Off Menu with Ed Gamble and James Acaster

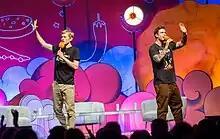
James Acaster (left) and Ed Gamble (right) performing a live show of "Off Menu" at Royal Albert Hall in 2023

A live episode of "Off Menu" was recorded in July 2021 at the Royal Festival Hall with Isy Suttie and Edgar Wright as the guests. They returned to record a Christmas episode in 2022. Gamble and Acaster toured with 15 "Off Menu" live shows in October and November 2023. They returned to London for a short run at the London Palladium in March 2025 with a number of guests including Julian Clary and Self Esteem. More live dates are planned at the Royal Albert Hall for March 2026.